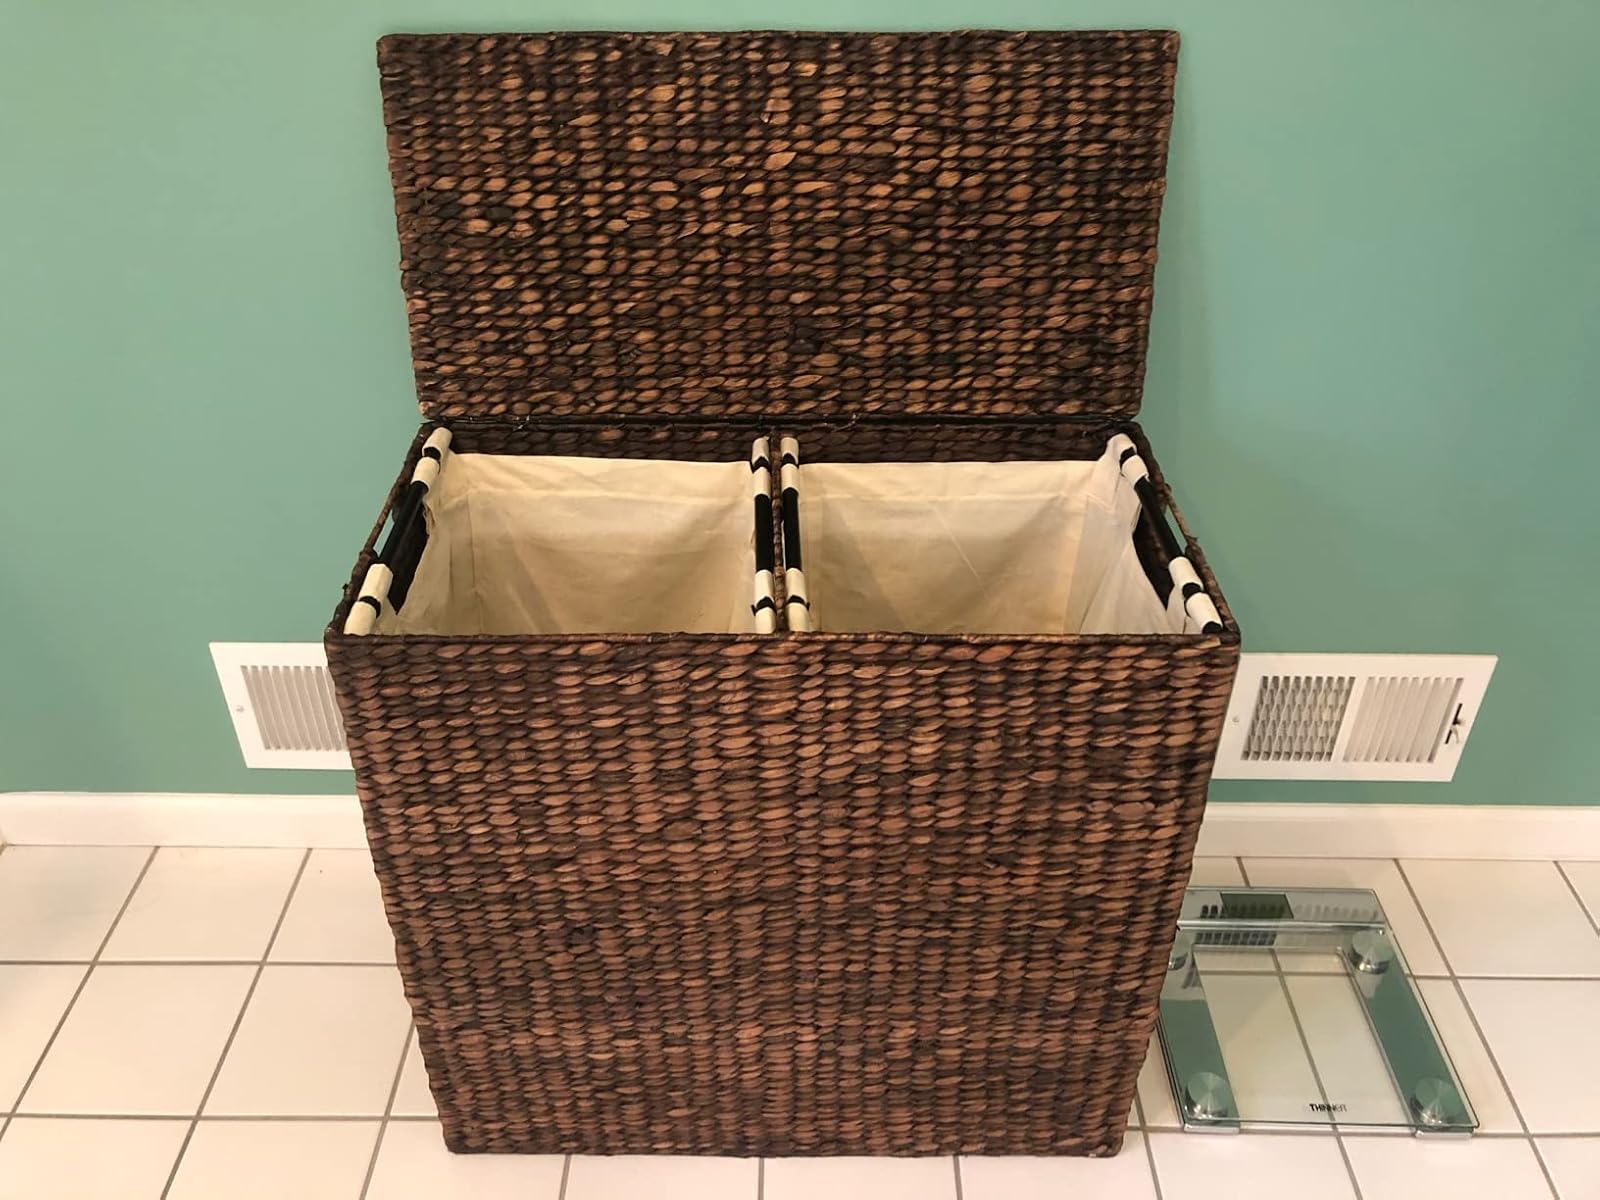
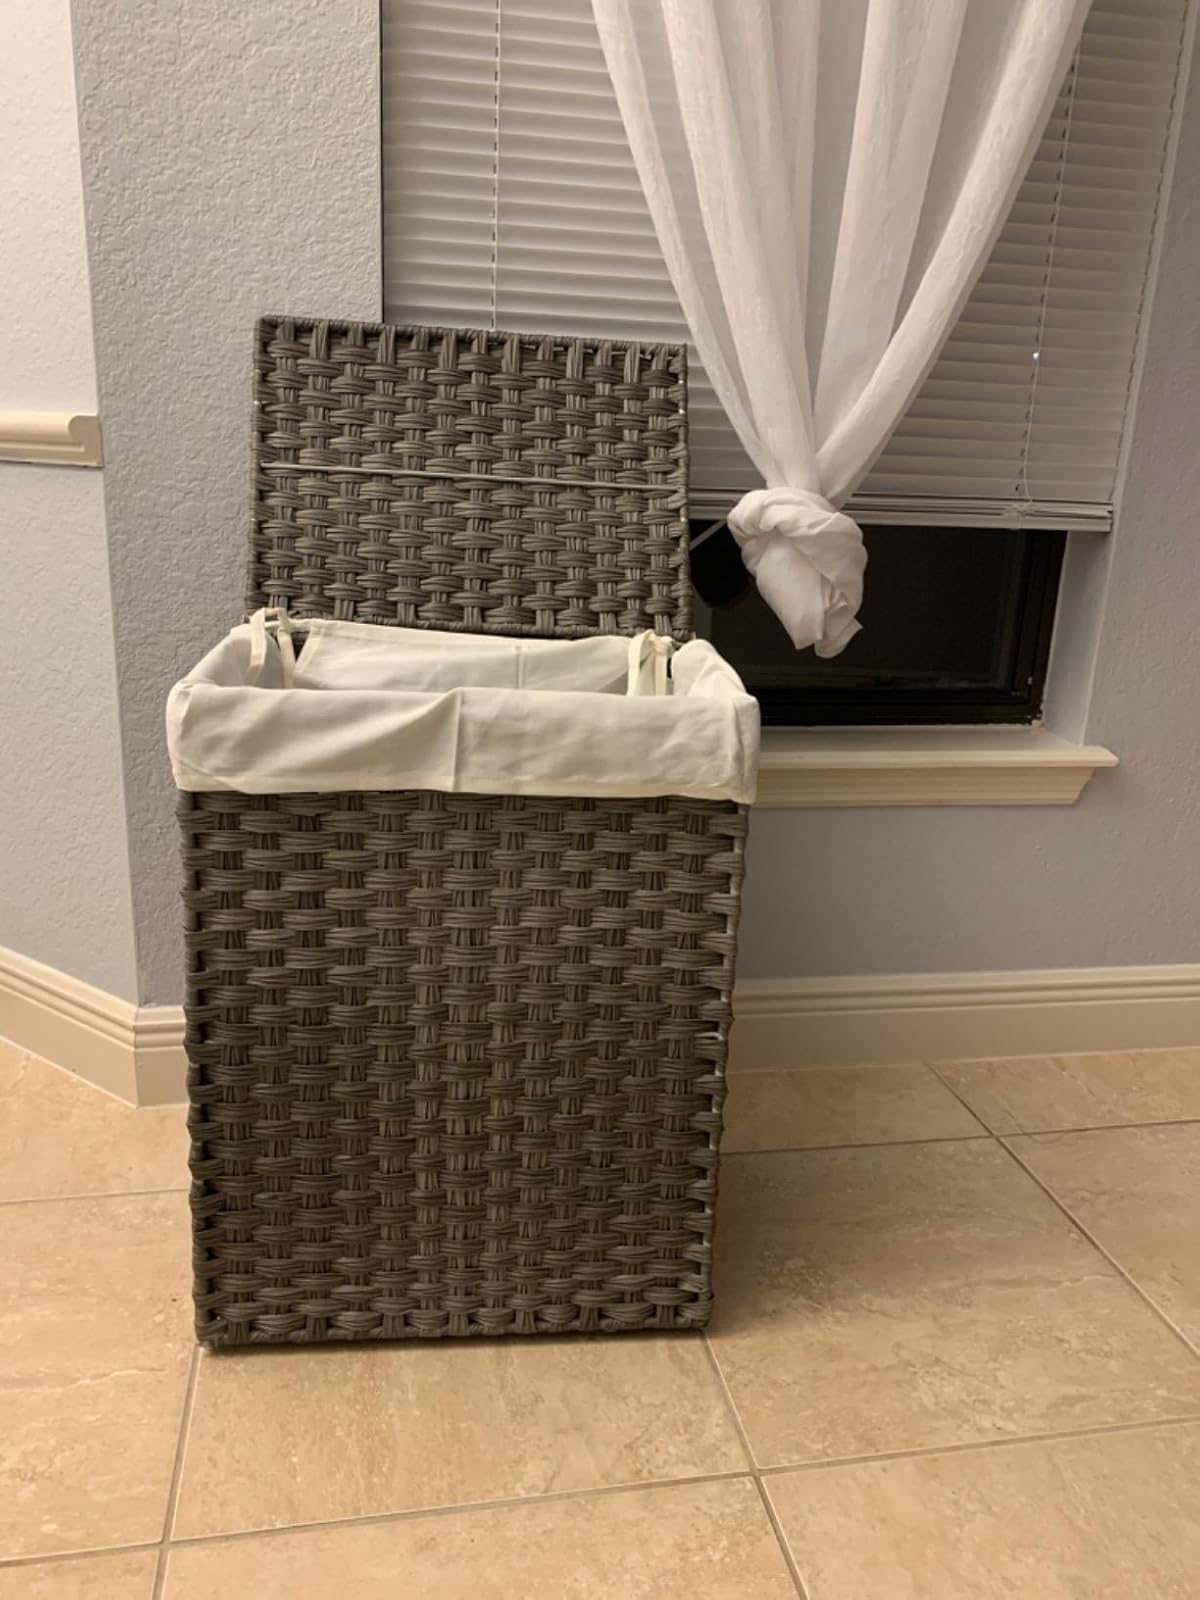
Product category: items_hamper
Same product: no